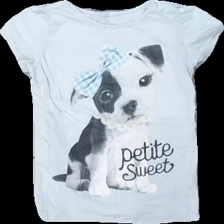
View: front
Type: T-shirt
Category: Children
Brand: H&M
Colors: Blue, White, Black, Yellow
Material: 100% bomull
Pattern: Animal print
Cut: C-collar
Season: All
Stains: Major
Damage: smuts fläckar
Damage location: top left
Damage 2: smuts fläckar
Damage 2 location: top right
Damage 3: gult runt krage
Damage 3 location: top center
Price range: <50
Recommended usage: Export
Description: t-shirt med tryck